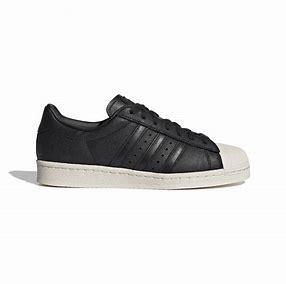
Brand: Adidas
Model: Superstar 82